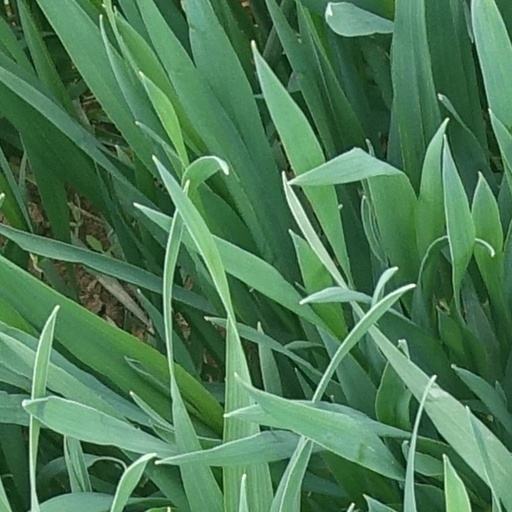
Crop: wheat